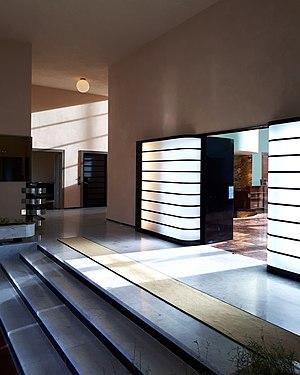
Villa Cavrois: le vestibule avec les boîtes à lumière
La villa Cavrois à Croix, dans le département du Nord, est une commande de Paul Cavrois, industriel roubaisien du textile, à l'architecte parisien Robert Mallet-Stevens.